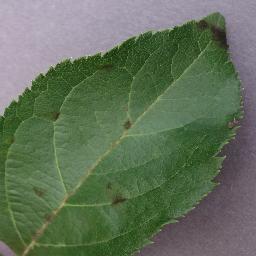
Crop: apple
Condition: scab